Livestock

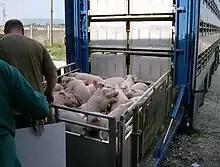
Pigs being loaded into their transport

Since many livestock are herd animals, they were historically driven to market "on the hoof" to a town or other central location. The method is still used in some parts of the world.